River Conon

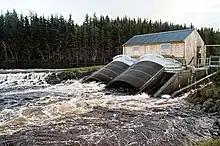
The Archimedes Screw hydroelectric station at Dunglass Island

The Black Water joins on the left bank, after which the A832 road crosses at Moy Bridge, running from a junction with the A835 road on the north bank of the river to the village of Marybank, to the south. Moy island is formed where the channel splits, and then the north bank is the southern edge of the Braham estate, of designed landscape. It was created in the 17th century, improved during the following two centuries, and hosts an extensive collection of specimen trees and rare species. The river is joined by the River Orrin on its left bank before it turns to the north, and the large Dunglass Island is now the site of a hydroelectric station for the Brahan estate. Conon Bridge railway station is close to the northern end of the island, and the Far North Line crosses the river on Cononbridge railway bridge. It was designed by Joseph Mitchell and constructed in 1860–62. With five arches and a span of , it is sharply skewed, and this was achieved by building each span as five narrow spans, which are staggered to achieve the skew.